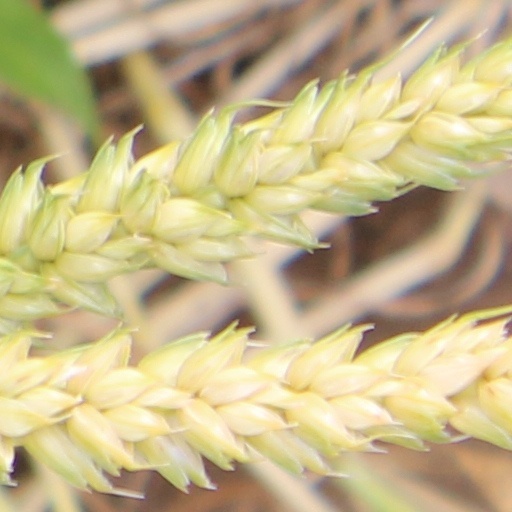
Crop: wheat